George Campbell Sherrin

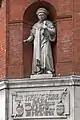
Statue of Sir Thomas More at Sherrin's building in Carey Street, Holborn

His next works were in Essex, with the Working Men's Club and cottages at the Causeway, Halstead for Samuel Courtauld & Co, the owner of the Townsford Mill, in 1883. The design was shown at the Royal Academy and in British Architect, which opined that "this spirited little drawing and plan, with the large view render a pretty complete idea of this pleasingly-designed row of cottages". The cottages were listed as Grade II in 1994. Sherrin would also design the Working Men's Club in Bocking and the Cottage Hospital in Halstead for Samuel Courtauld & Co. Other work during 1884 included Tilehurst in Mountnessing for Sir Sebastian Petre, which was listed in 1994 as Grade II.